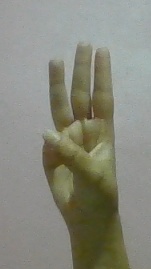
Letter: thaa